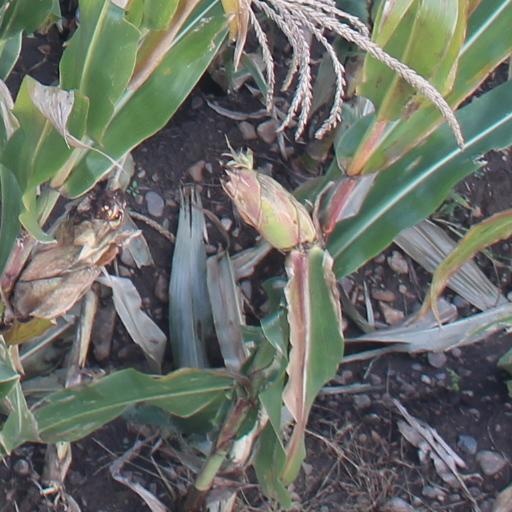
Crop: maize; corn